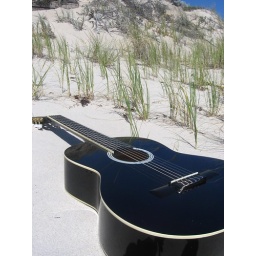
My guitar in the sand